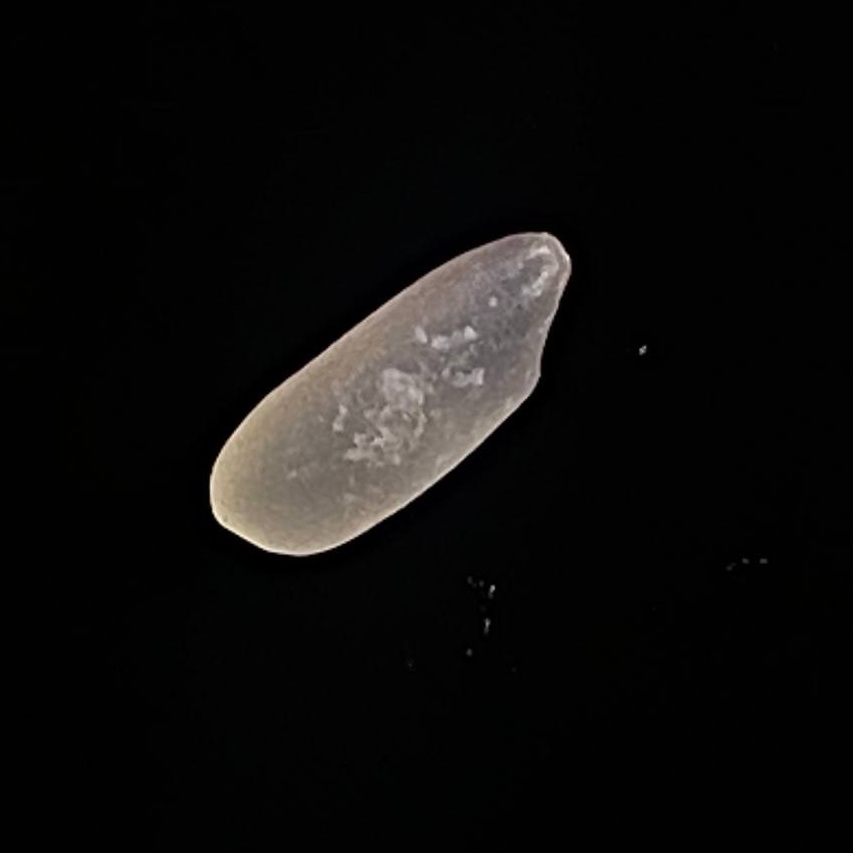
Rice variety: Paijam